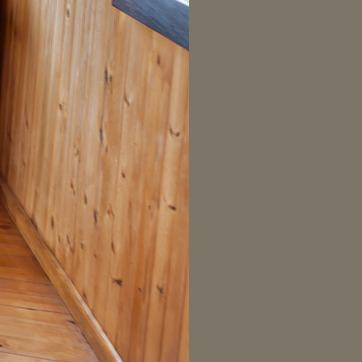
Material: wood